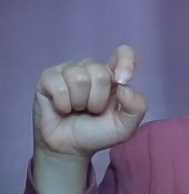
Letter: fa